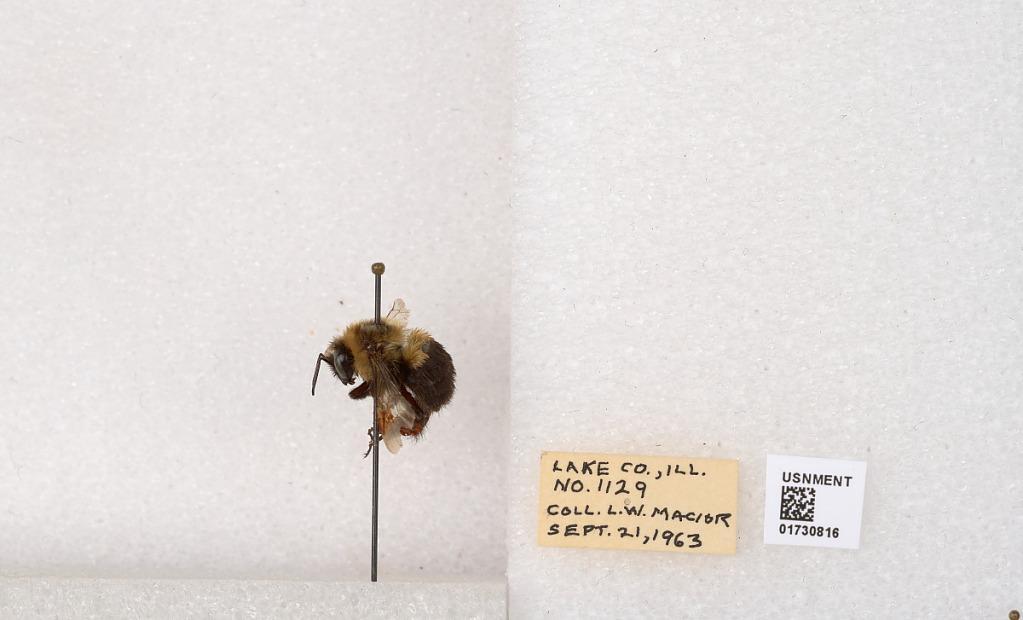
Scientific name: Bombus impatiens Cresson
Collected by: L. Macior
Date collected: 1963-9-21
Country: United States
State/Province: Illinois
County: Lake
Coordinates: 42.3494, -87.8618